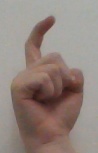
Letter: ra